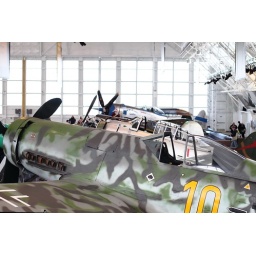
Flying Heritage Collection Fly Day May 22 2010 - Paul Allen's vintage airplane museum, many in flying order